Shapeholder

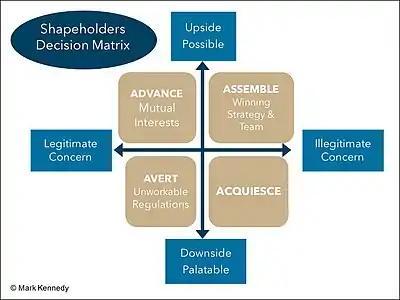
Shapeholder Decision Matrix

If organizations either must or believe they can prevail through the "Assemble" option in the Shapeholder Decision Matrix, it is essential to optimize the right mix of Why, What (Message), Where (Arena), Who (Coalition), How (Channel), and When in order to succeed.